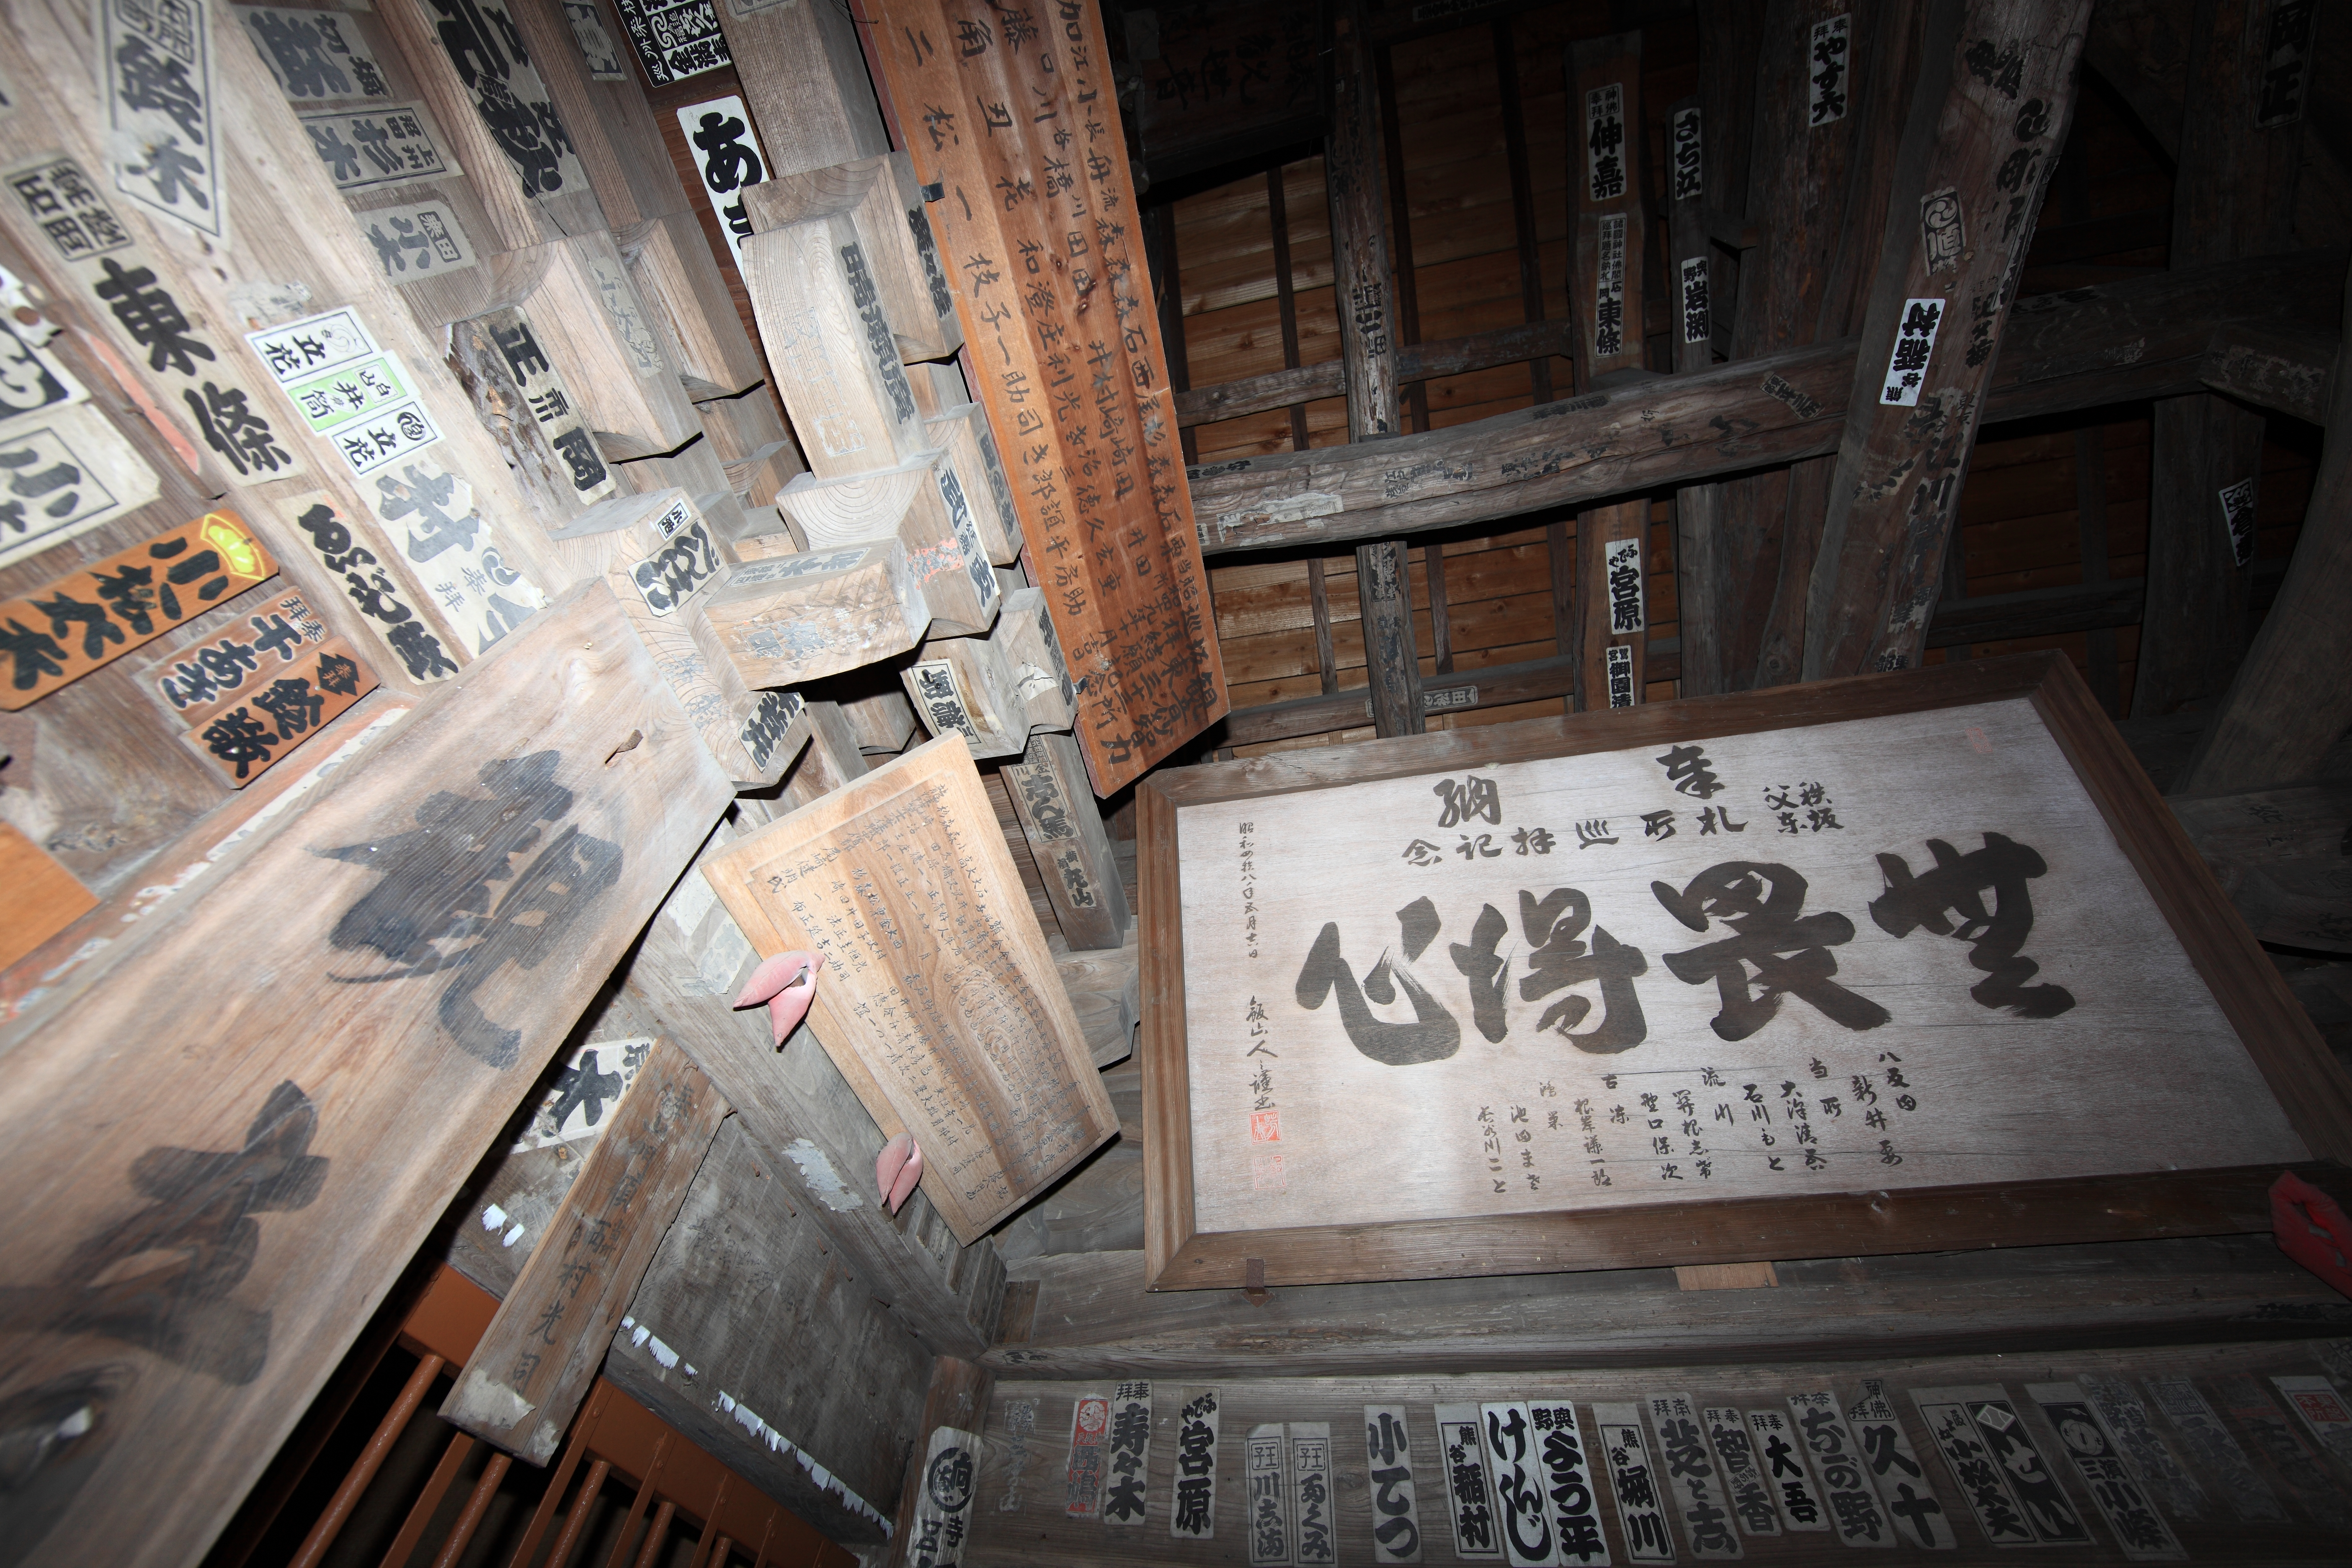
wood, high, art, temple, 5d, hires, tourist attraction, markii, hi, res, resolution, saitama, senjafuda, senshafuda, hikigun, yoshimi, iwamurokannon, urban area